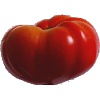
Label: Tomato 3